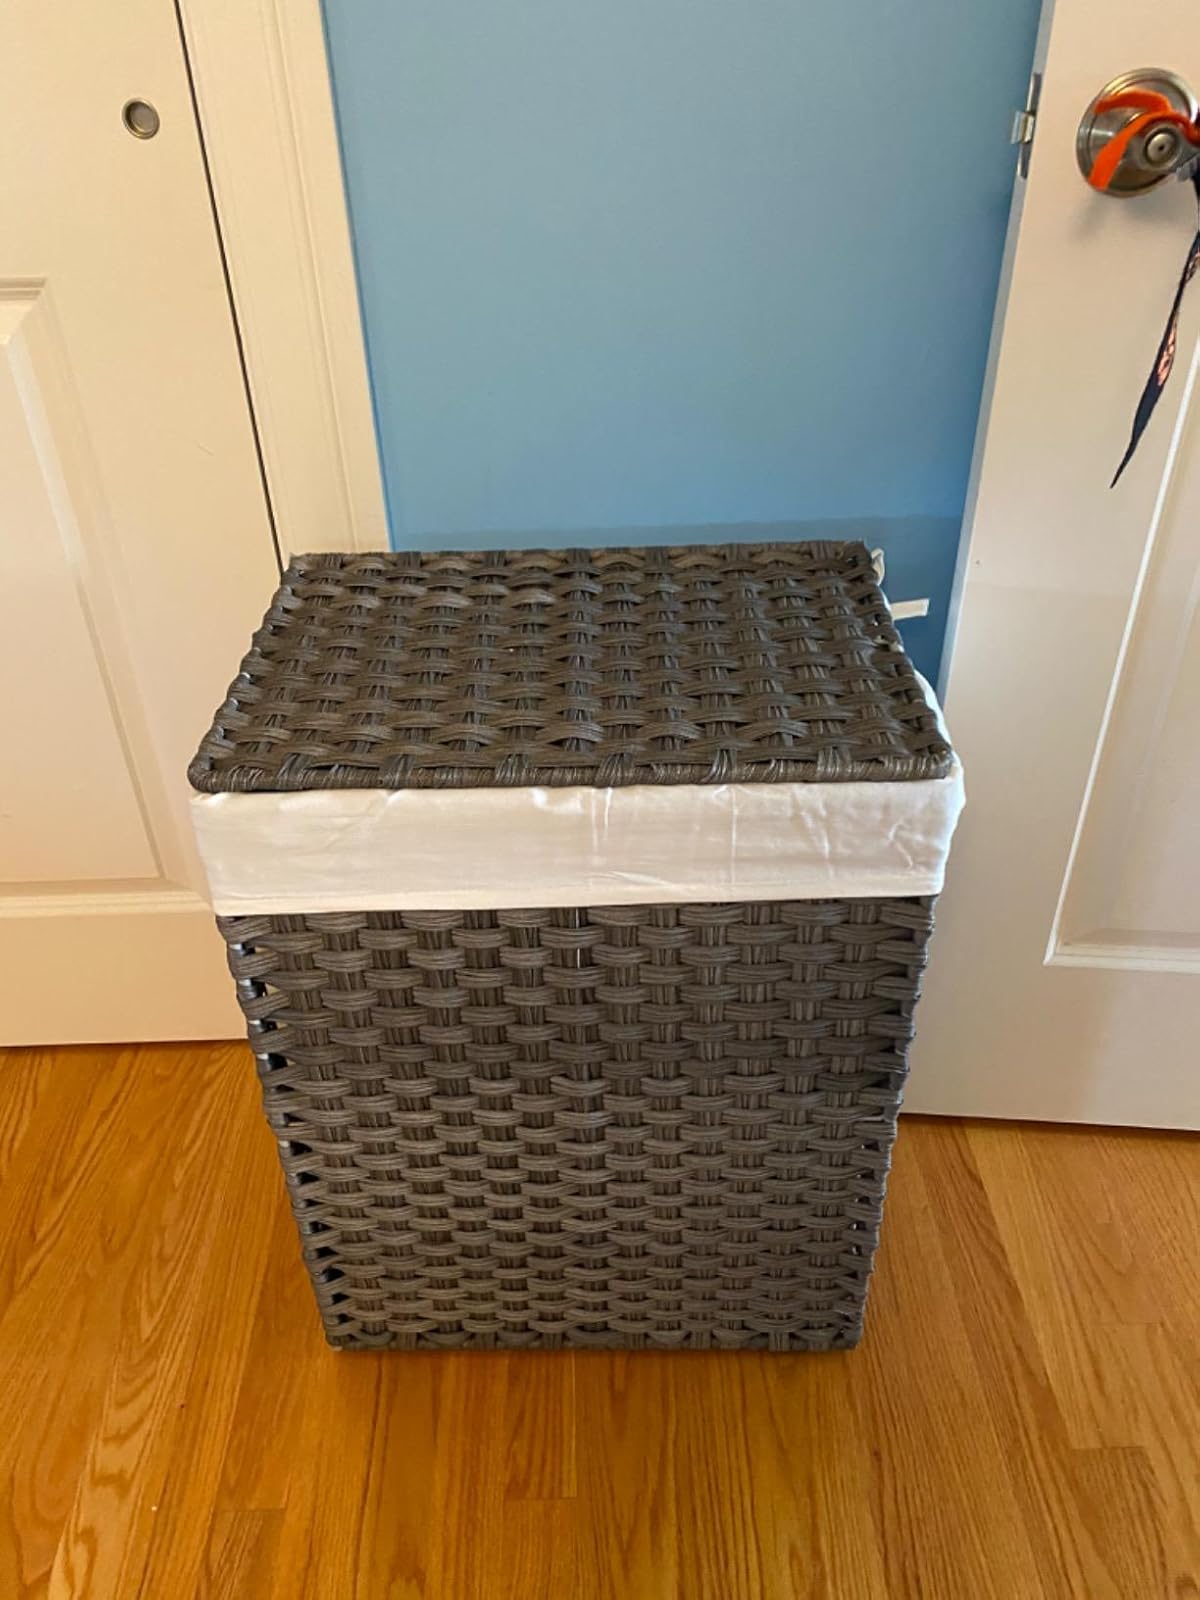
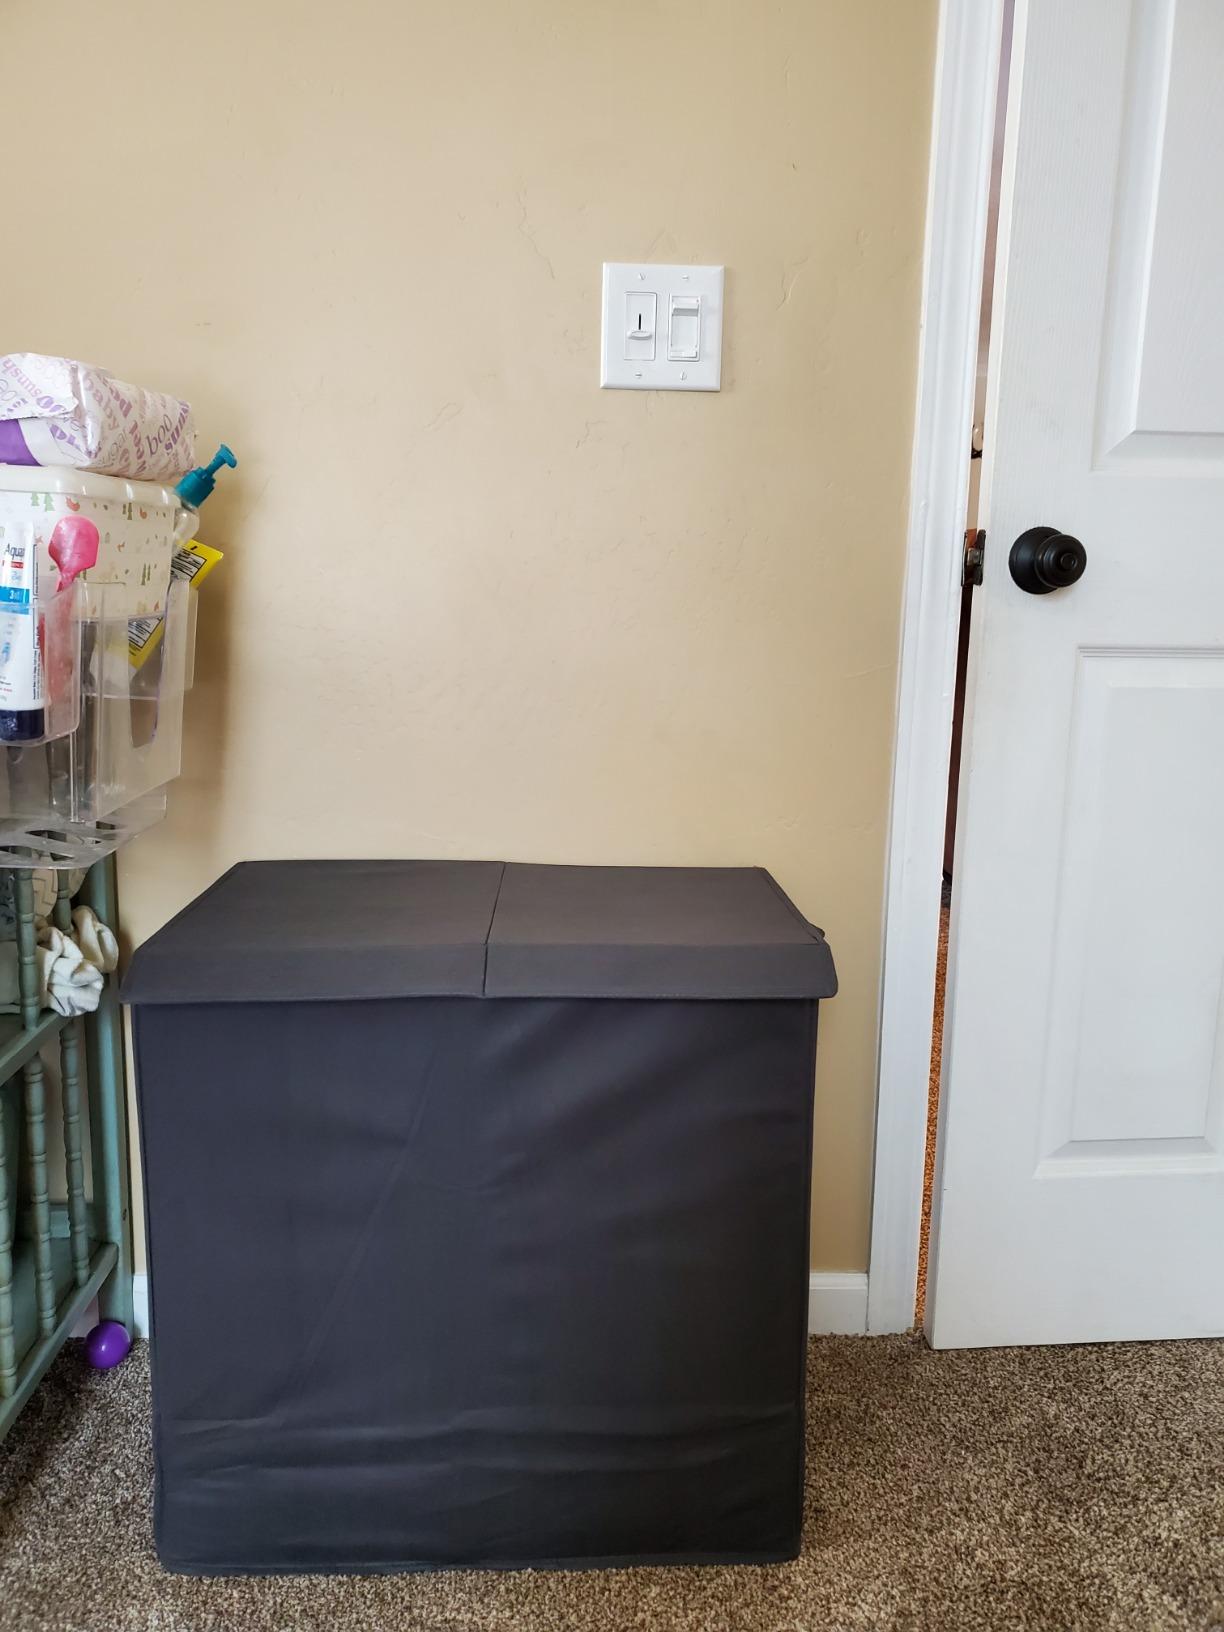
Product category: items_hamper
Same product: no